History of Deportivo de La Coruña

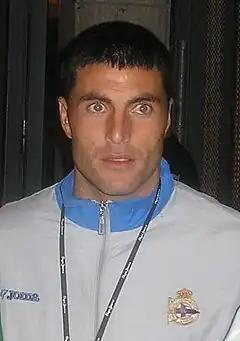
Diego Tristán scored a goal in Copa final.

The year 2000 resembled 1995 as in both years Deportivo won a trophy. Also, in both years the Supercopa was won as in 2000 Deportivo conquered it against Copa del Rey winners Espanyol. The Galicians could add a fourth trophy to its cabinet but were after more.